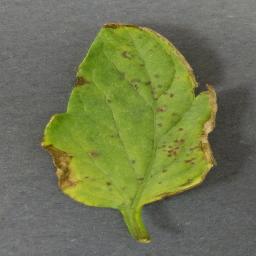
Label: Tomato___Bacterial_spot